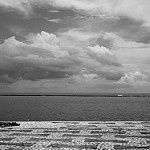
Label: B & W